Hellenistic period

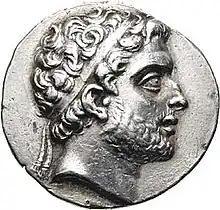
Philip V, ""the darling of Hellas"", wearing the royal diadem.

Antigonus then sent his son Demetrius to regain control of Greece. In 307 BC he took Athens, expelling Demetrius of Phaleron, Cassander's governor, and proclaiming the city free again. Demetrius now turned his attention to Ptolemy, defeating his fleet at the Battle of Salamis and taking control of Cyprus. In the aftermath of this victory, Antigonus took the title of king ("basileus") and bestowed it on his son Demetrius Poliorcetes, the rest of the Diadochi soon followed suit. Demetrius continued his campaigns by laying siege to Rhodes and conquering most of Greece in 302 BC, creating a league against Cassander's Macedon.